New York State Route 39

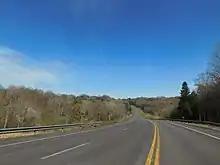
NY 39 west of Springville

Outside of Gowanda, US 62 and NY 39 take on a more northerly routing to the town of Collins, where the two routes split in the town center. US 62 continues northward towards Buffalo on Gowanda–Buffalo Road while NY 39 takes Main Street east out of town. In Collins Center to the east, NY 39 intersects the southern terminus of the Sisson Highway, NY 75. Past the hamlet, NY 39 heads generally northeastward across of open areas to the village of Springville. West of the village, NY 39 meets the Southern Expressway (US 219) at an interchange. Not far to the east is a junction with the heavily commercialized Cascade Drive, the newer of US 219's two former routings through Springville.